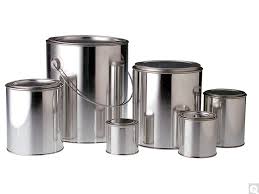
Label: metal